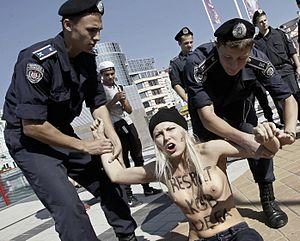
Yana Zhdanova, née le 28 février 1988, est une féministe et activiste sociale ukrainienne qui, depuis la première décennie du XXIᵉ siècle, est une des figures du groupe ukrainien Femen. Ce mouvement s’est fait essentiellement connaître par l’organisation des protestations controversées à seins nus contre l’inégalité entre hommes et femmes, la prostitution, l’industrie du sexe, la dictature, l’homophobie et autres problèmes politiques, sociaux et sociétaux.